Lower Hardres

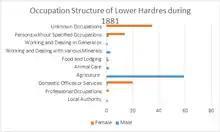
Occupation structure of the Lower hardres community concerning both males and females obtained from the 1881 census

The population fluctuated whilst still maintaining moderate growth until 1961. Recent Census results have shown a positive growth from 1961 to an increased population of 557 in 2001, and to 570 in 2011.